Bansuri

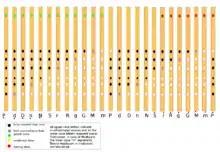
Fingering chart for a bansuri

As with other air-reed wind instruments, the sound of a bansuri is generated from resonance of the air column inside it. The length of this column is varied by closing or leaving open, a varying number of holes. Half-holing is employed to play flat or minor notes. The 'sa' (on the Indian sargam scale, or equivalent 'do' on the octave) note is obtained by covering the first three holes from the blowing-hole. Octaves are varied by manipulating one's embouchure and controlling the blowing strength. Either finger tips or finger pads are used by "bansuri" players to partially or fully cover the tap holes.